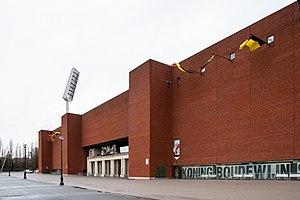
Stade roi Baudouin
Cette page reprend une partie des bâtiments remarquables se trouvant sur le trajet de la ligne 9 du tramway de Bruxelles.